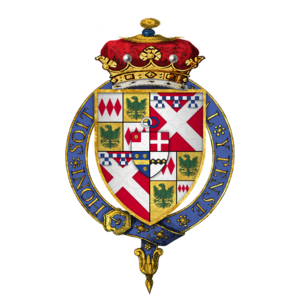
John Neville, 1ᵉʳ marquis Montagu, fut l'un des chefs de la faction de la Maison d'York durant la guerre des Deux-Roses, issue de la querelle Percy-Neville. Il est surtout connu pour avoir éliminé la résistance des Lancastre dans le nord de l'Angleterre durant la première partie du règne d'Édouard IV.